Exploding cigar

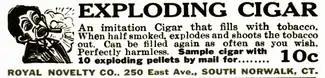
Exploding cigar pellets advertisement from January 1917 edition of "Popular Mechanics"

An exploding cigar is a variety of cigar that explodes shortly after being lit. Such cigars are normally packed with a minute chemical explosive charge near the lighting end or with a non-chemical device that ruptures the cigar when exposed to heat. Also known as "loaded cigars," the customary intended purpose of exploding cigars is as a practical joke, rather than to cause lasting physical harm to the smoker of the cigar. Nevertheless, the high risk of unintended injuries from their use caused a decline in their manufacture and sale.